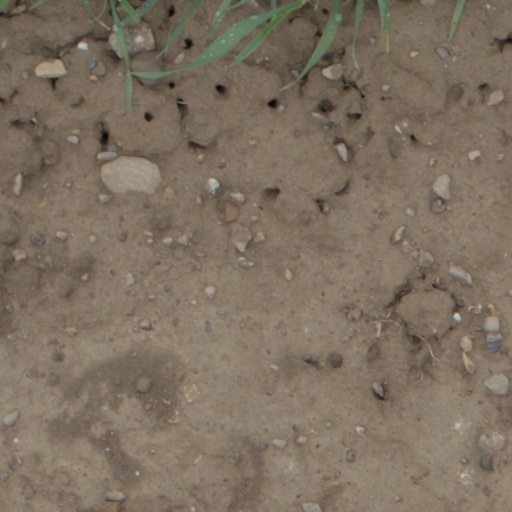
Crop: wheat